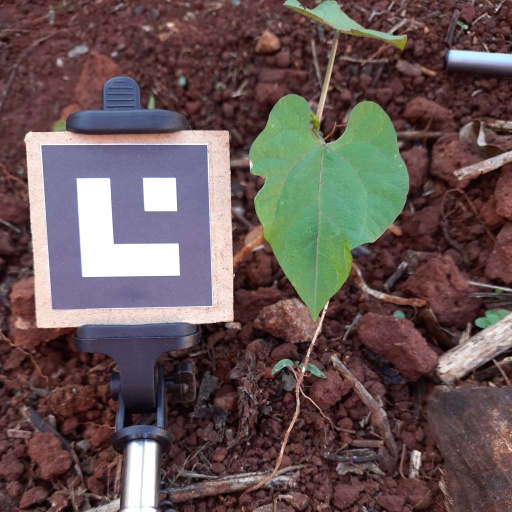
Observations: wavy surface, eating holes in the edge, under shade